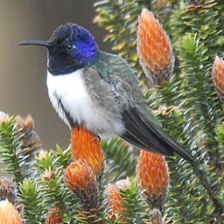
Species: ECUADORIAN HILLSTAR
Scientific name: OREOTROCHILUS CHIMBORAZO
ImageNet parent category: hummingbird